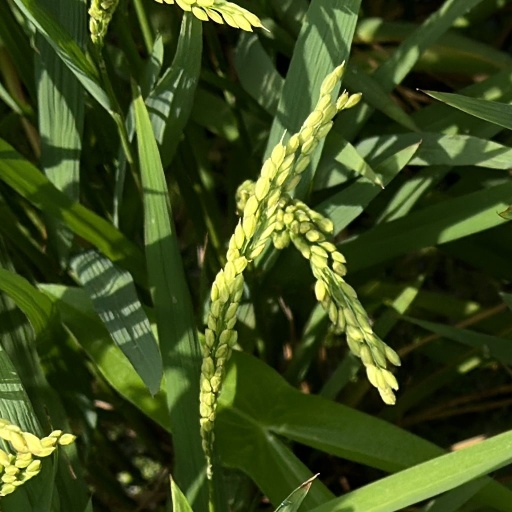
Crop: rice